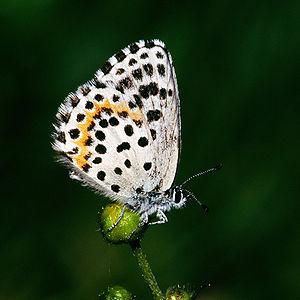
Cet article recense les rhopalocères de France métropolitaine, c'est-à-dire les lépidoptères appartenant aux familles des Hesperiidae, Papilionidae, Pieridae, Riodinidae, Lycaenidae et Nymphalidae.